De Havilland Mosquito

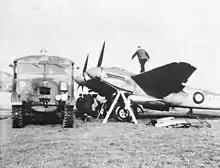
B Mk.IV "DK336" of 105 Squadron being prepared for Operation Oyster, December 1942. This aircraft crashed near Shipham while returning from Cologne on 27 January 1943

+ 2 afterwards) Mosquitoes were built by De Havilland Canada at Downsview Airfield in Downsview Ontario (now Downsview Park in Toronto Ontario).